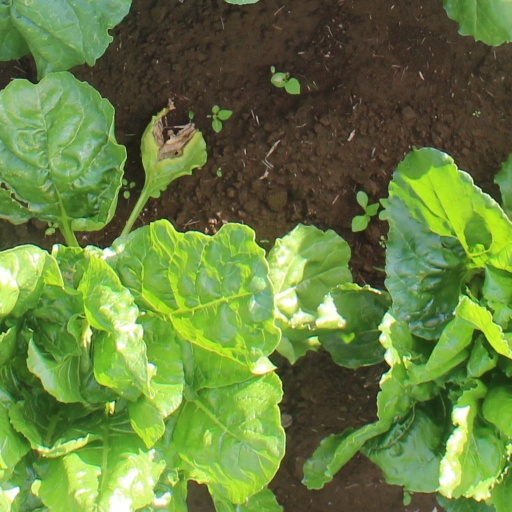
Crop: sugar beet